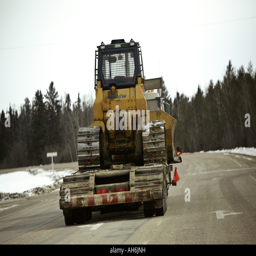
bulldozer being hauled on a road